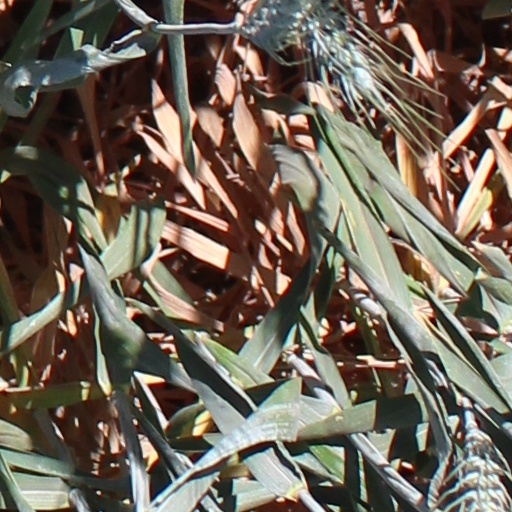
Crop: wheat